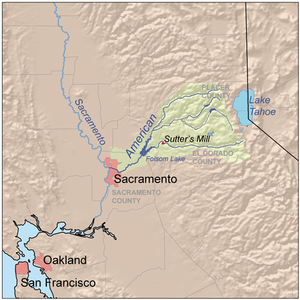
L’American River est un cours d'eau en Californie. Elle a une place prééminente dans l’histoire américaine car c’est sur elle que se trouve Sutter's Mill, où de l’or fut découvert en 1848, déclenchant la ruée vers l'or. Elle coule depuis la Sierra Nevada, via Sacramento et se déverse dans le Sacramento avant la Baie de San Francisco. Elle est connue pour ses rapides. Les Espagnols l'avaient baptisée ainsi en l'honneur des trappeurs canadiens français qui la fréquentaient.